The Plastic Age

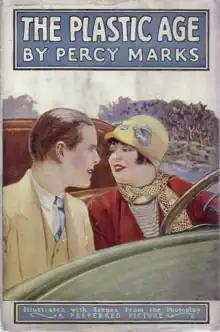
First edition, with a picture from the movie that was released a year after the book was published

The Plastic Age is a 1924 novel by Percy Marks that tells the story of Hugh Carver, a student at a fictional men's college called Sanford. With contents that covered or implied hazing, smoking, drinking, partying, and heavy petting, the book was the second best-selling novel of 1924. It was banned in Boston. The following year, it was adapted into a film of the same name, starring Clara Bow.